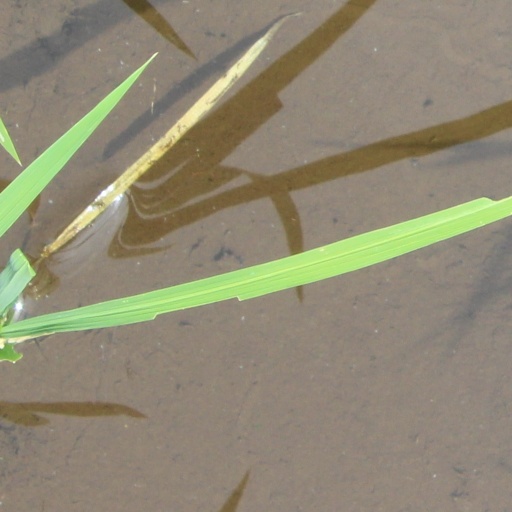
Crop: rice